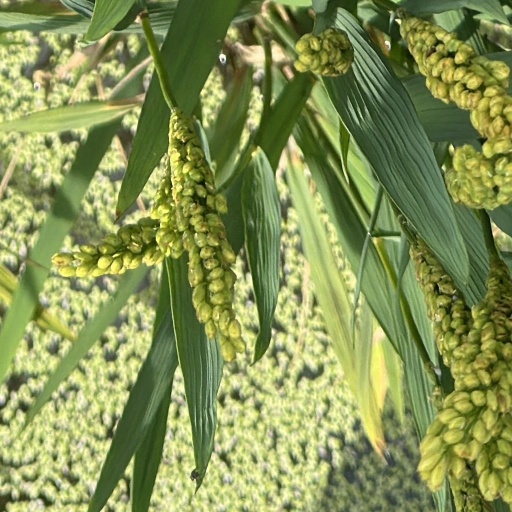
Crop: rice